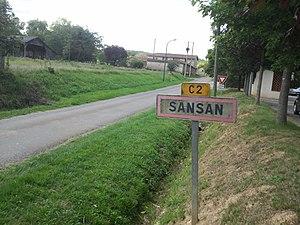
Entrée est de Sansan
Sansan est une commune française située dans le département du Gers en région Occitanie.